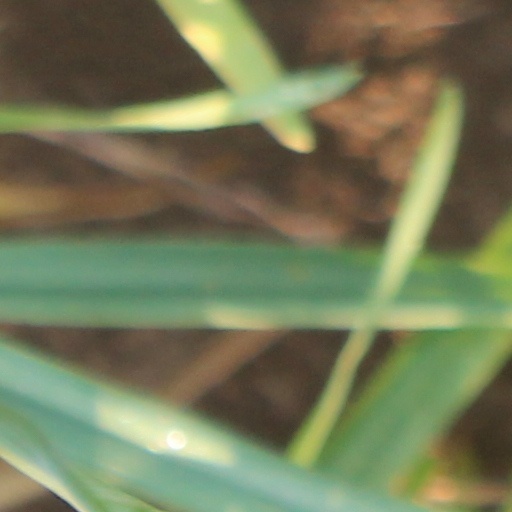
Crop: wheat